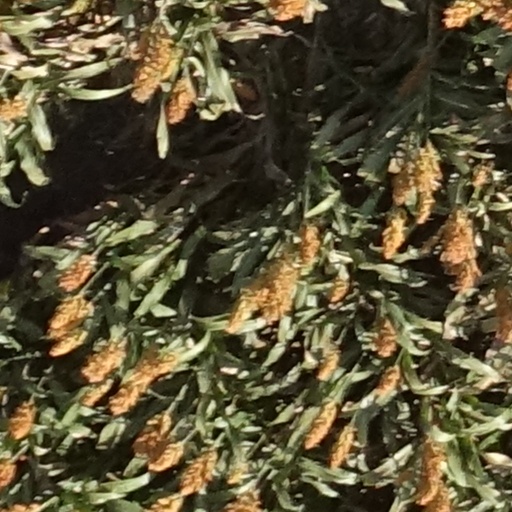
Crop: sorghum